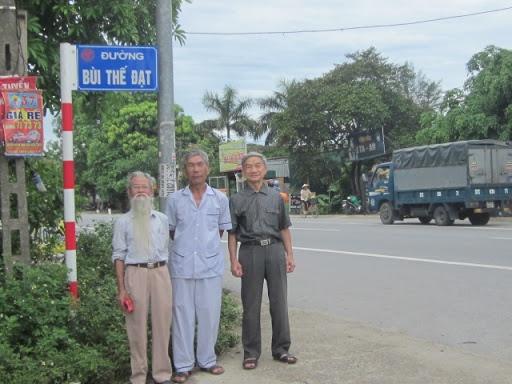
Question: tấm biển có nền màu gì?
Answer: màu xanh dương